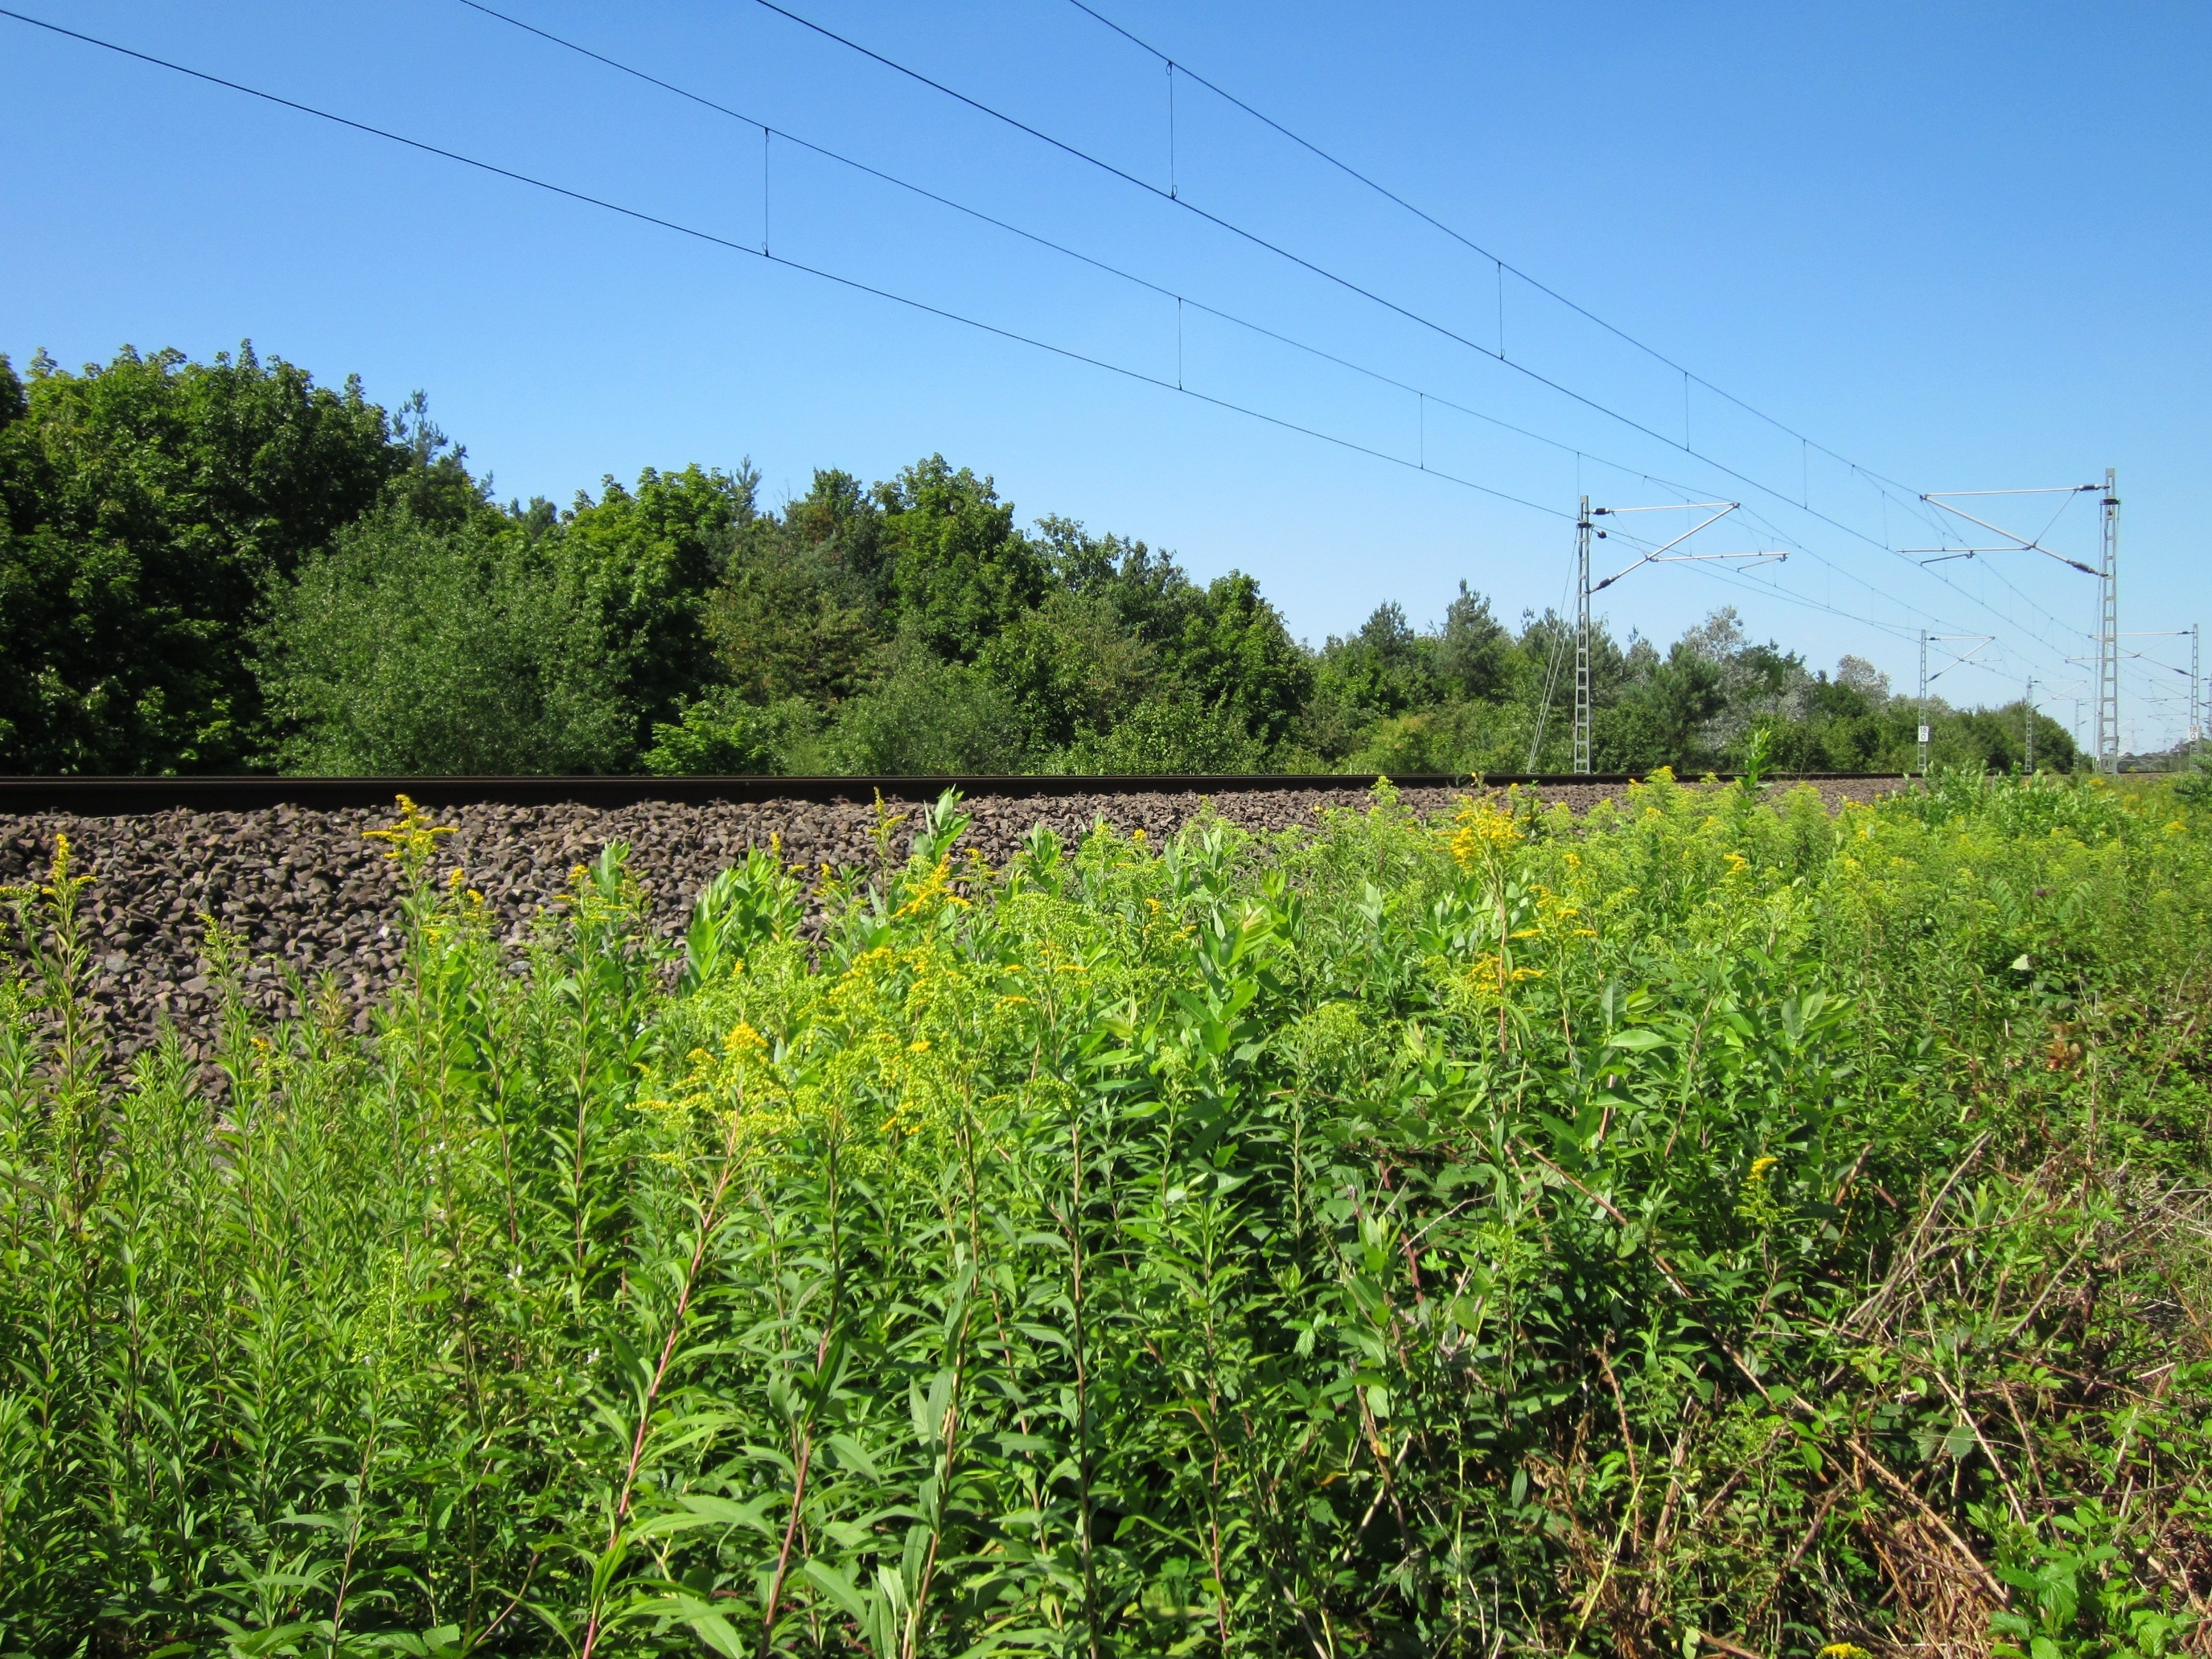
grass, plant, track, railway, railroad, field, lawn, meadow, prairie, flower, rail, train, transport, crop, soil, agriculture, flora, infrastructure, shrub, goldenrod, rural area, solidago canadensis, grass family, outdoor structure, hardt, schwetzinger